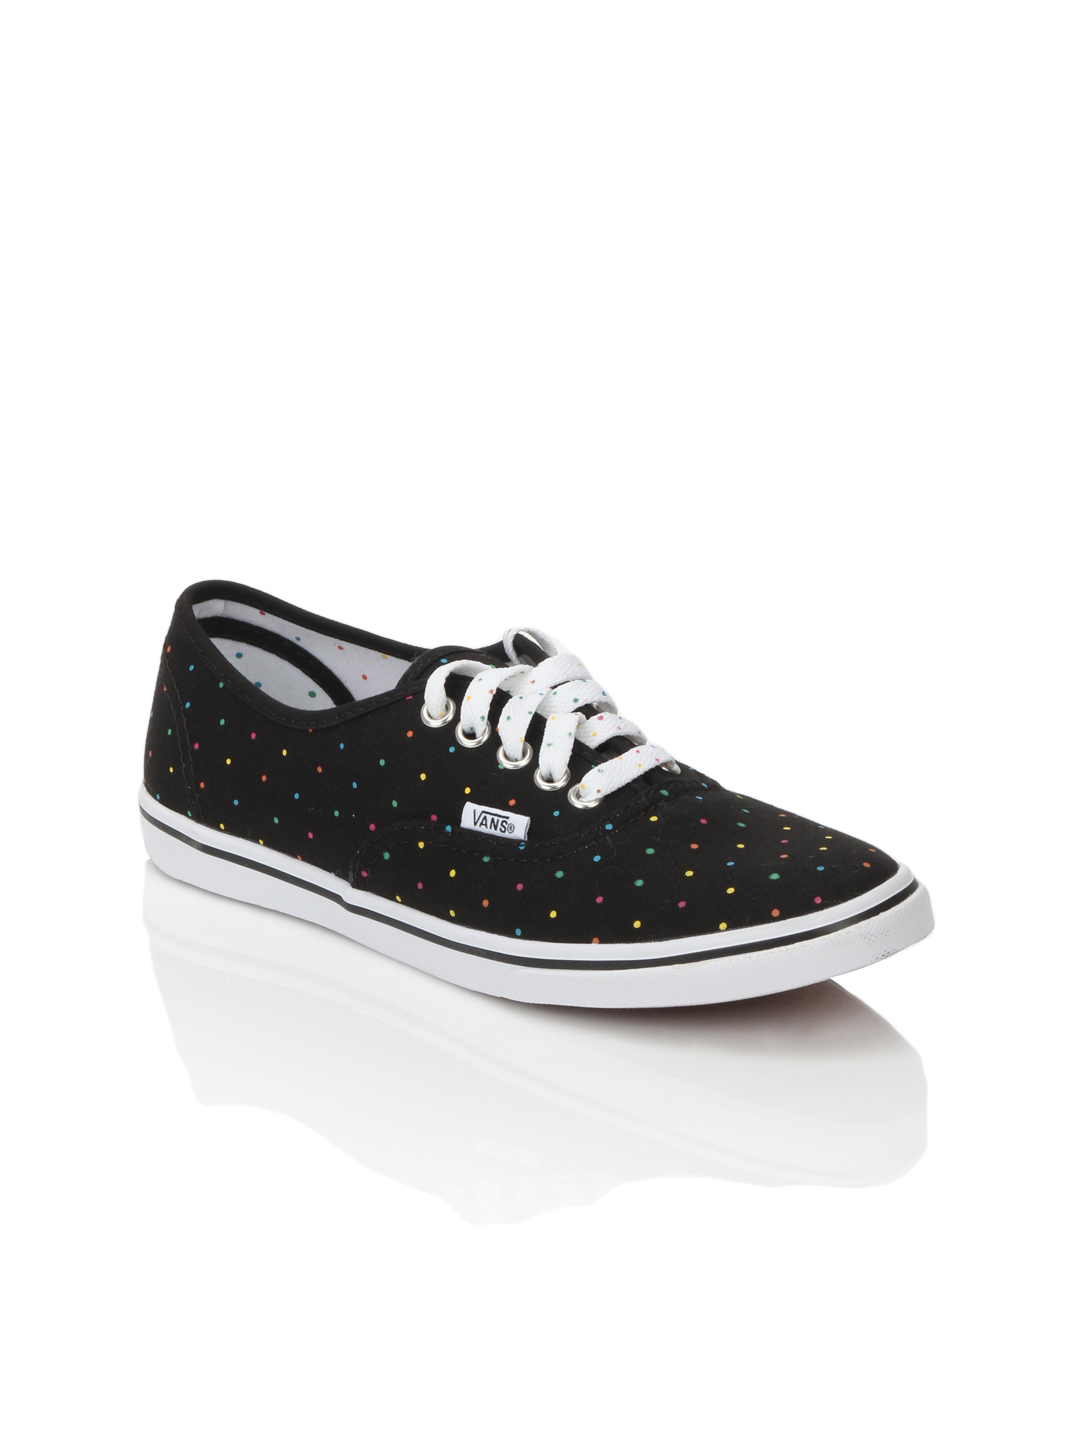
Vans Unisex Authentic Lo Pro Black Shoes
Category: Footwear / Shoes / Casual Shoes
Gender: Unisex
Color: Black
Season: Summer 2012
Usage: Casual